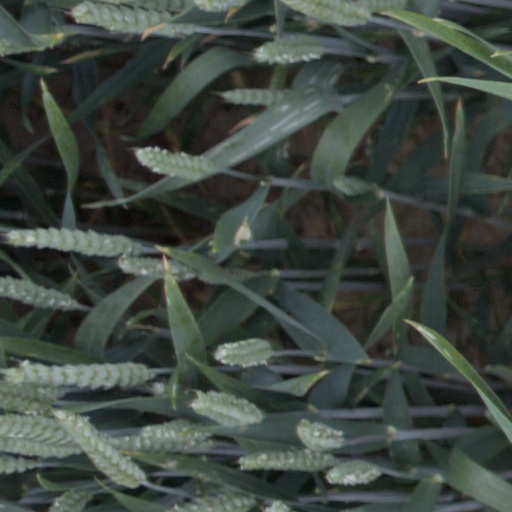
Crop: wheat